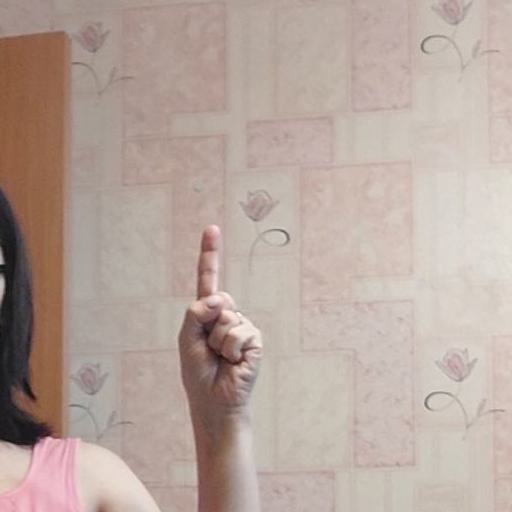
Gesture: one